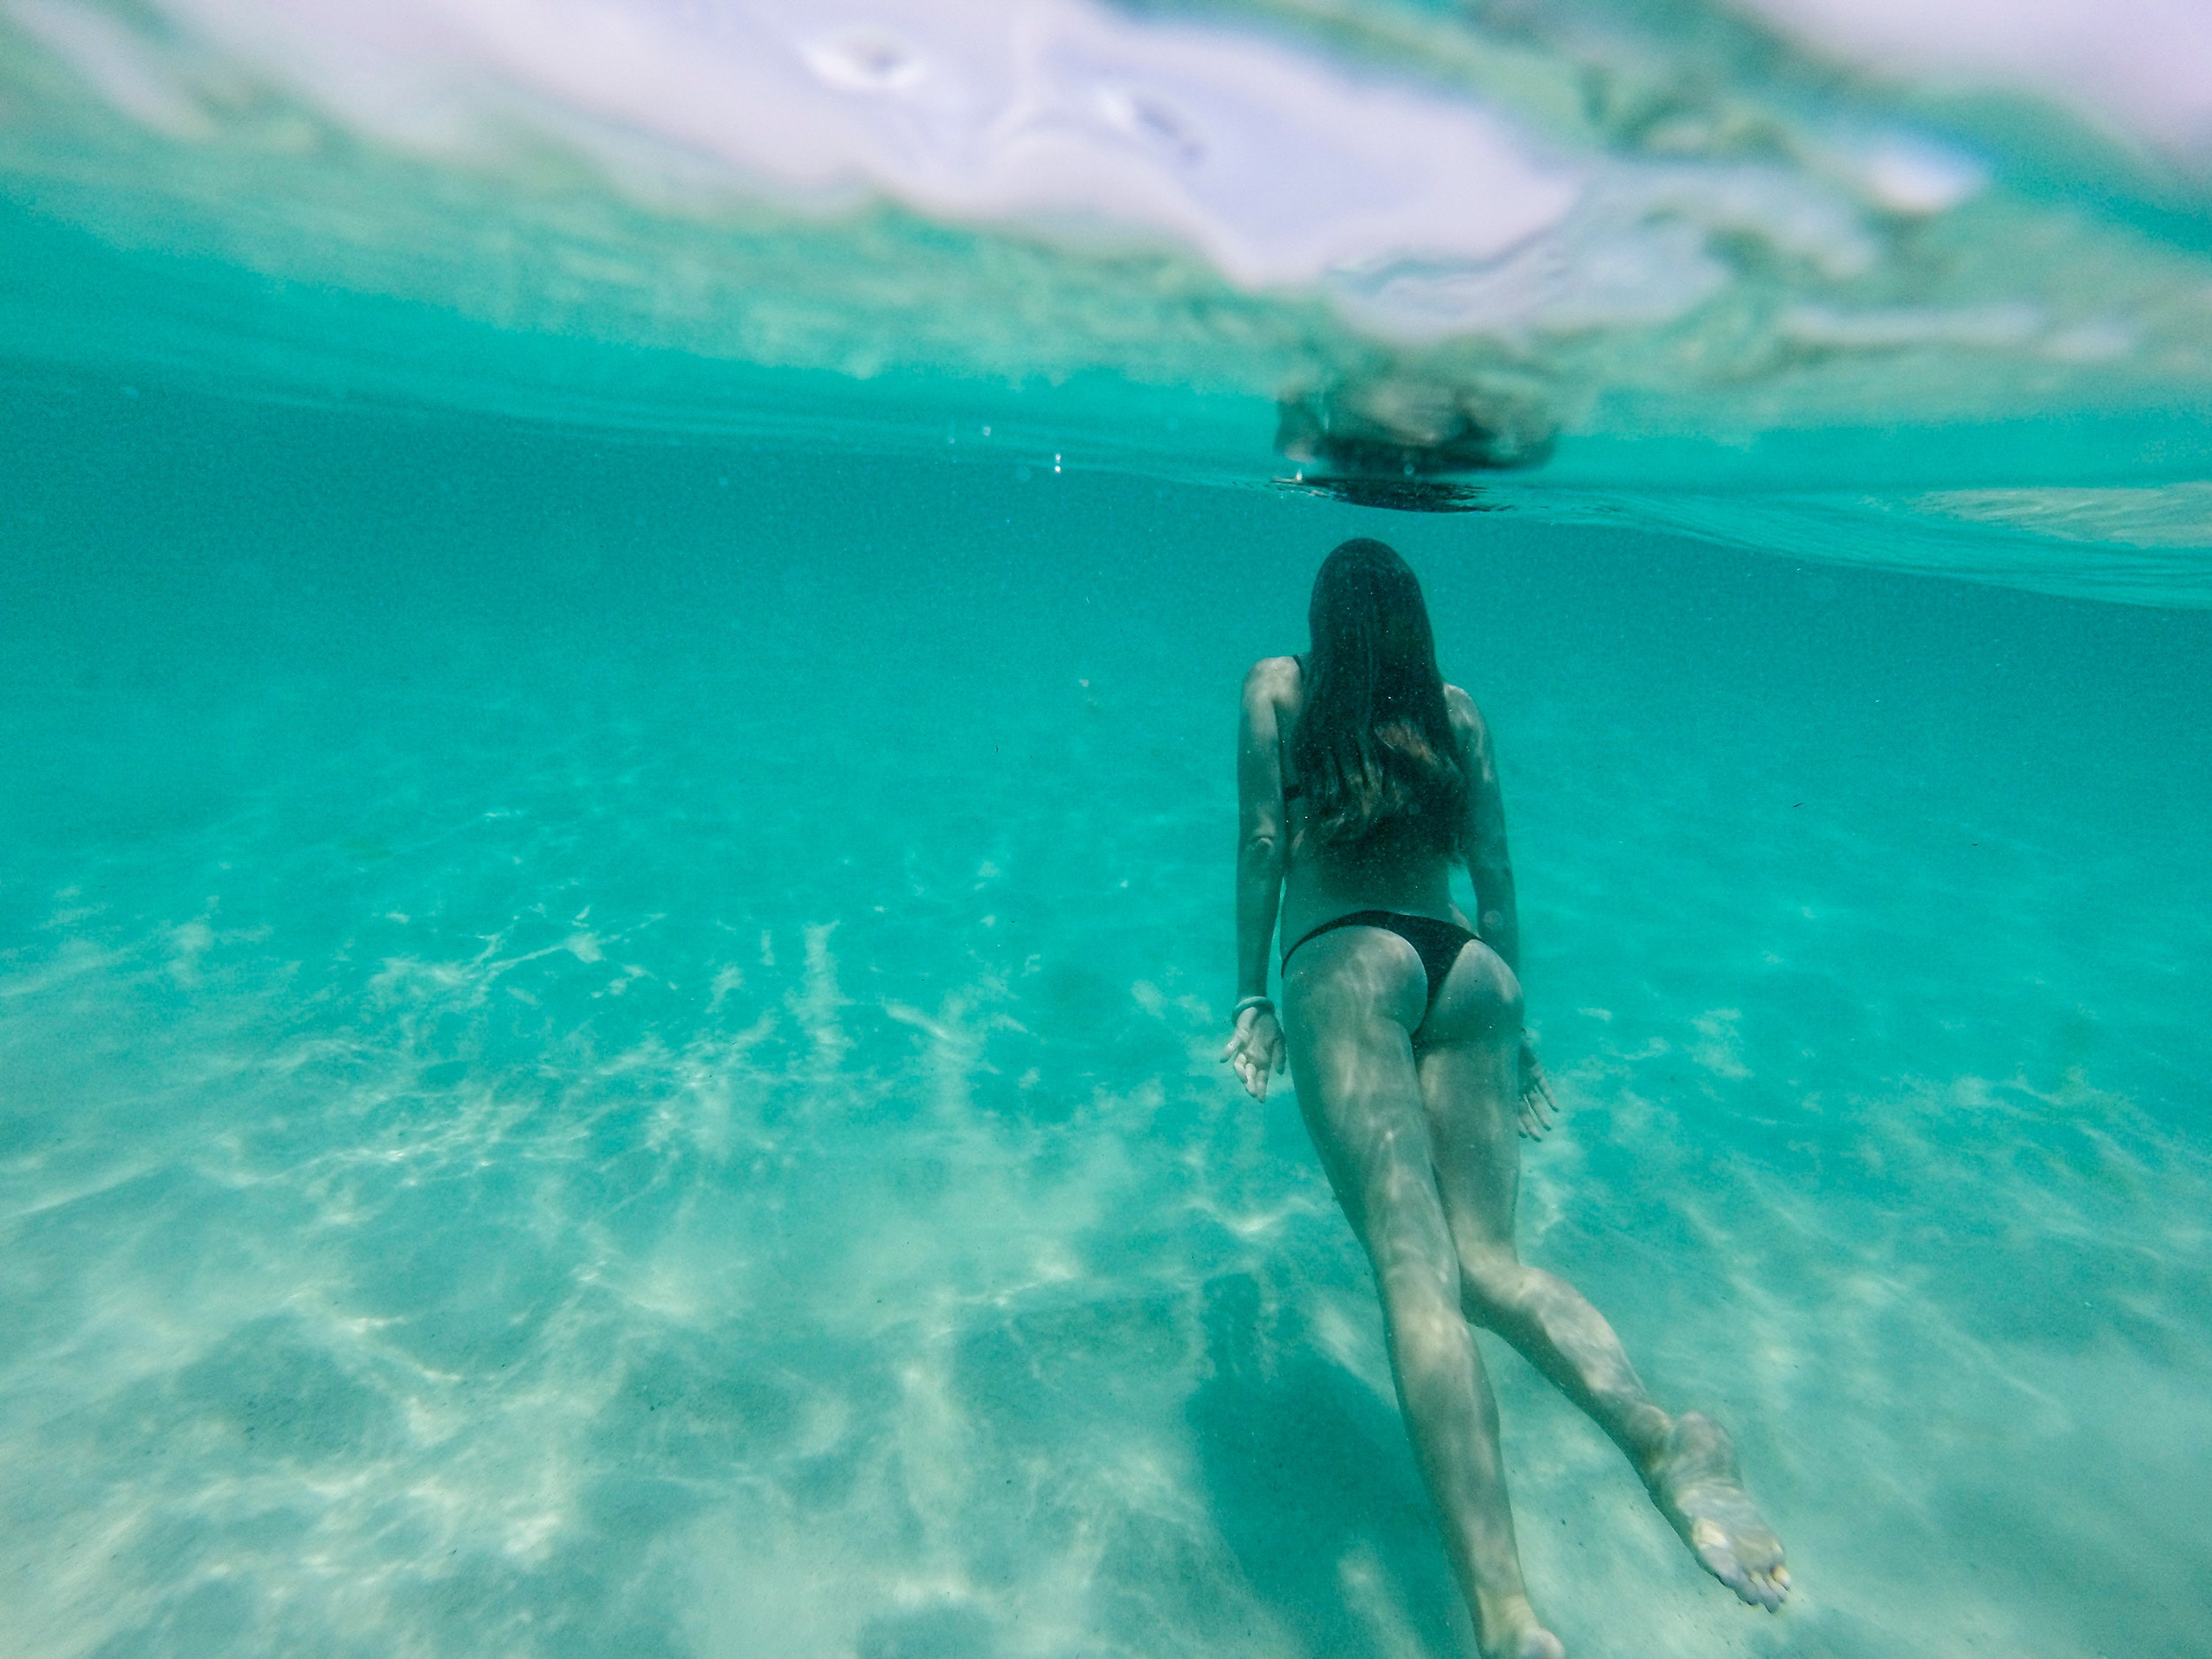
water, underwater, sky, recreation, fun, vacation, sea, ocean, leisure, snorkeling, photography, freediving, swimming, swimming pool, swimwear, scuba diving, wave